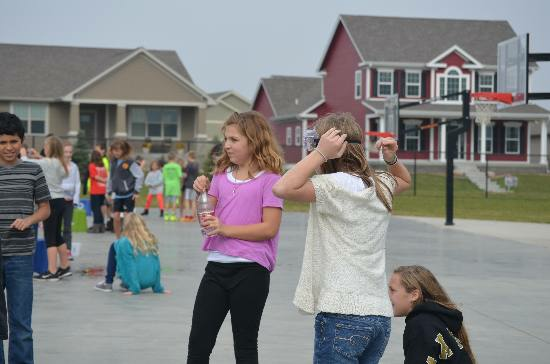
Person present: Yes